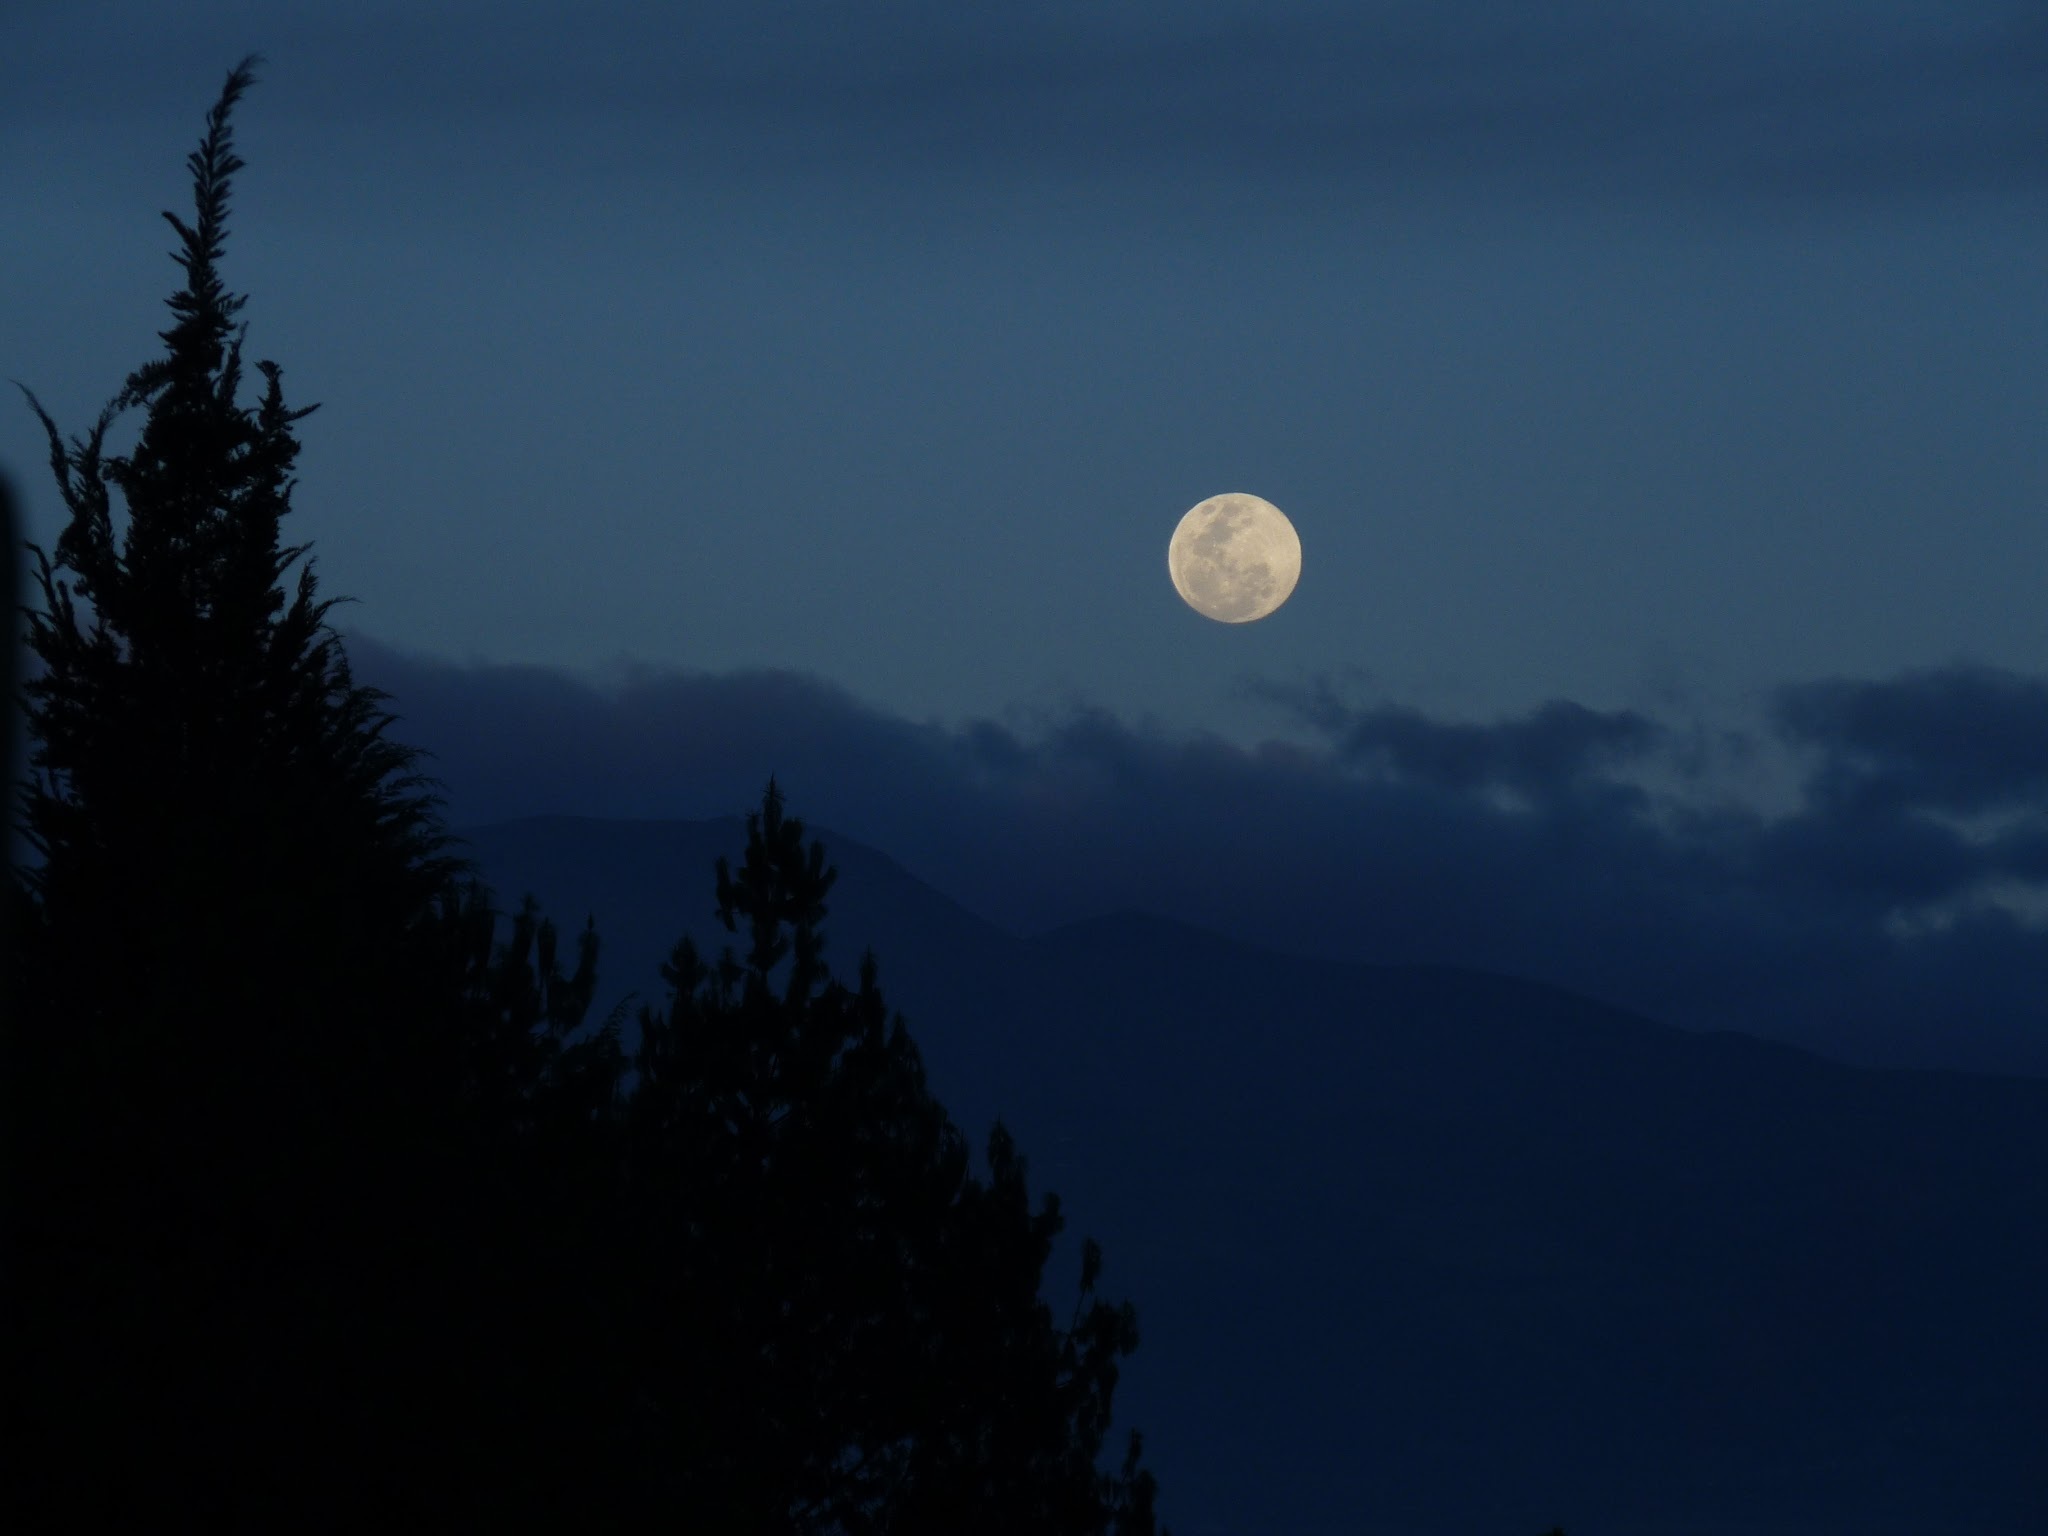
landscape, nature, mountain, cloud, sky, sunrise, sunset, night, sunlight, morning, dawn, atmosphere, mountain range, dusk, darkness, blue, moon, full moon, moonlight, trees, outdoors, mountains, screenshot, astronomical object, atmospheric phenomenon, atmosphere of earth